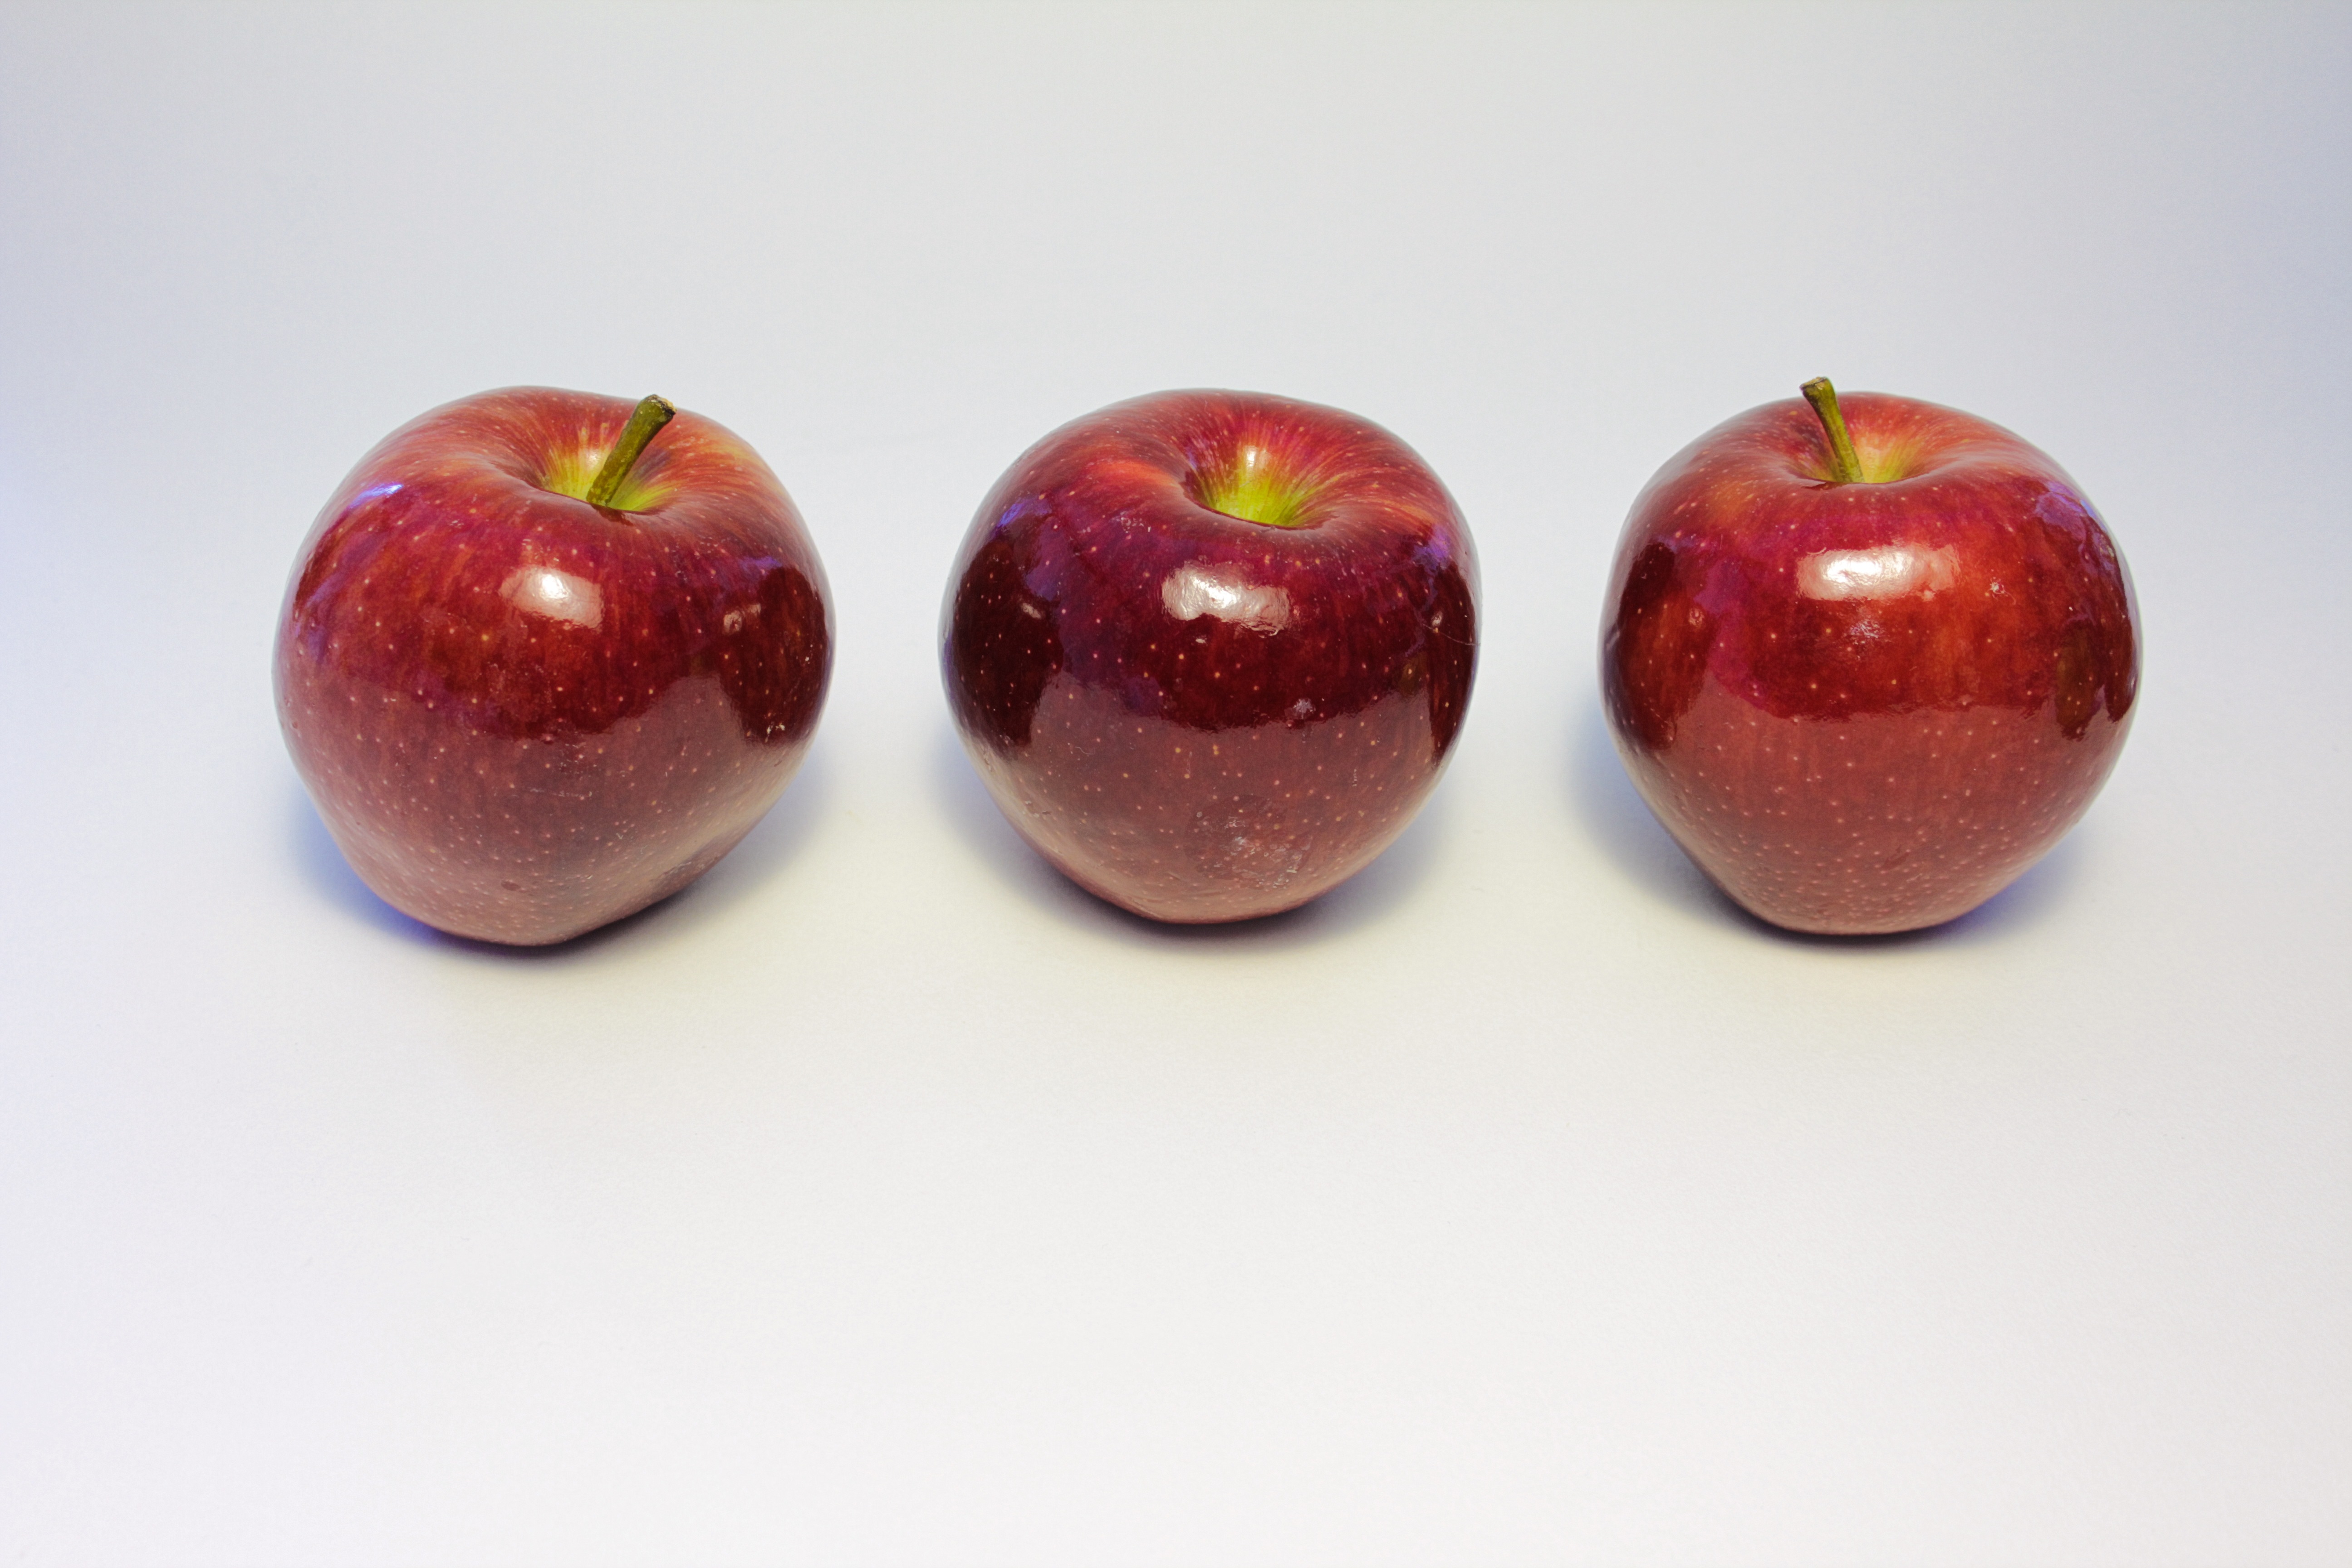
three, apple, fruits, red, fruit, produce, food, mcintosh, local food, superfood